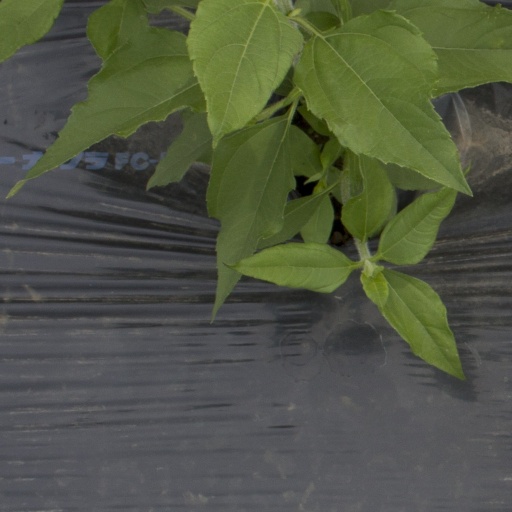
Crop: Jerusalem artichoke